Jan Marcin Szancer

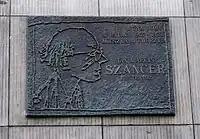
Memorial plaque for Jan Marcin Szancer on the house in Karowa Street, Warsaw, where he used to live

Jan Marcin Szancer (12 November 1902 – 21 March 1973) was a Polish illustrator, scenographer and professor at the Academy of Fine Arts in Warsaw.